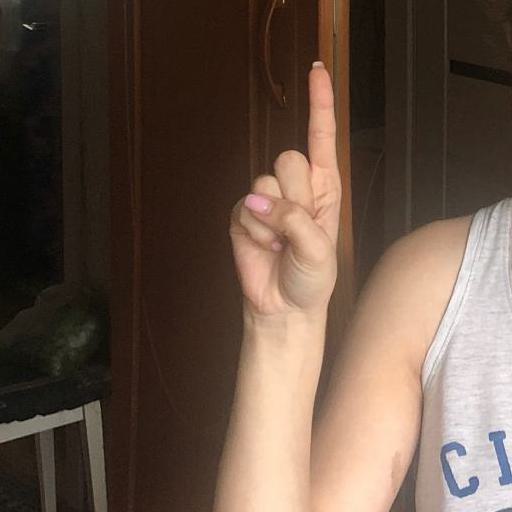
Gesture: one